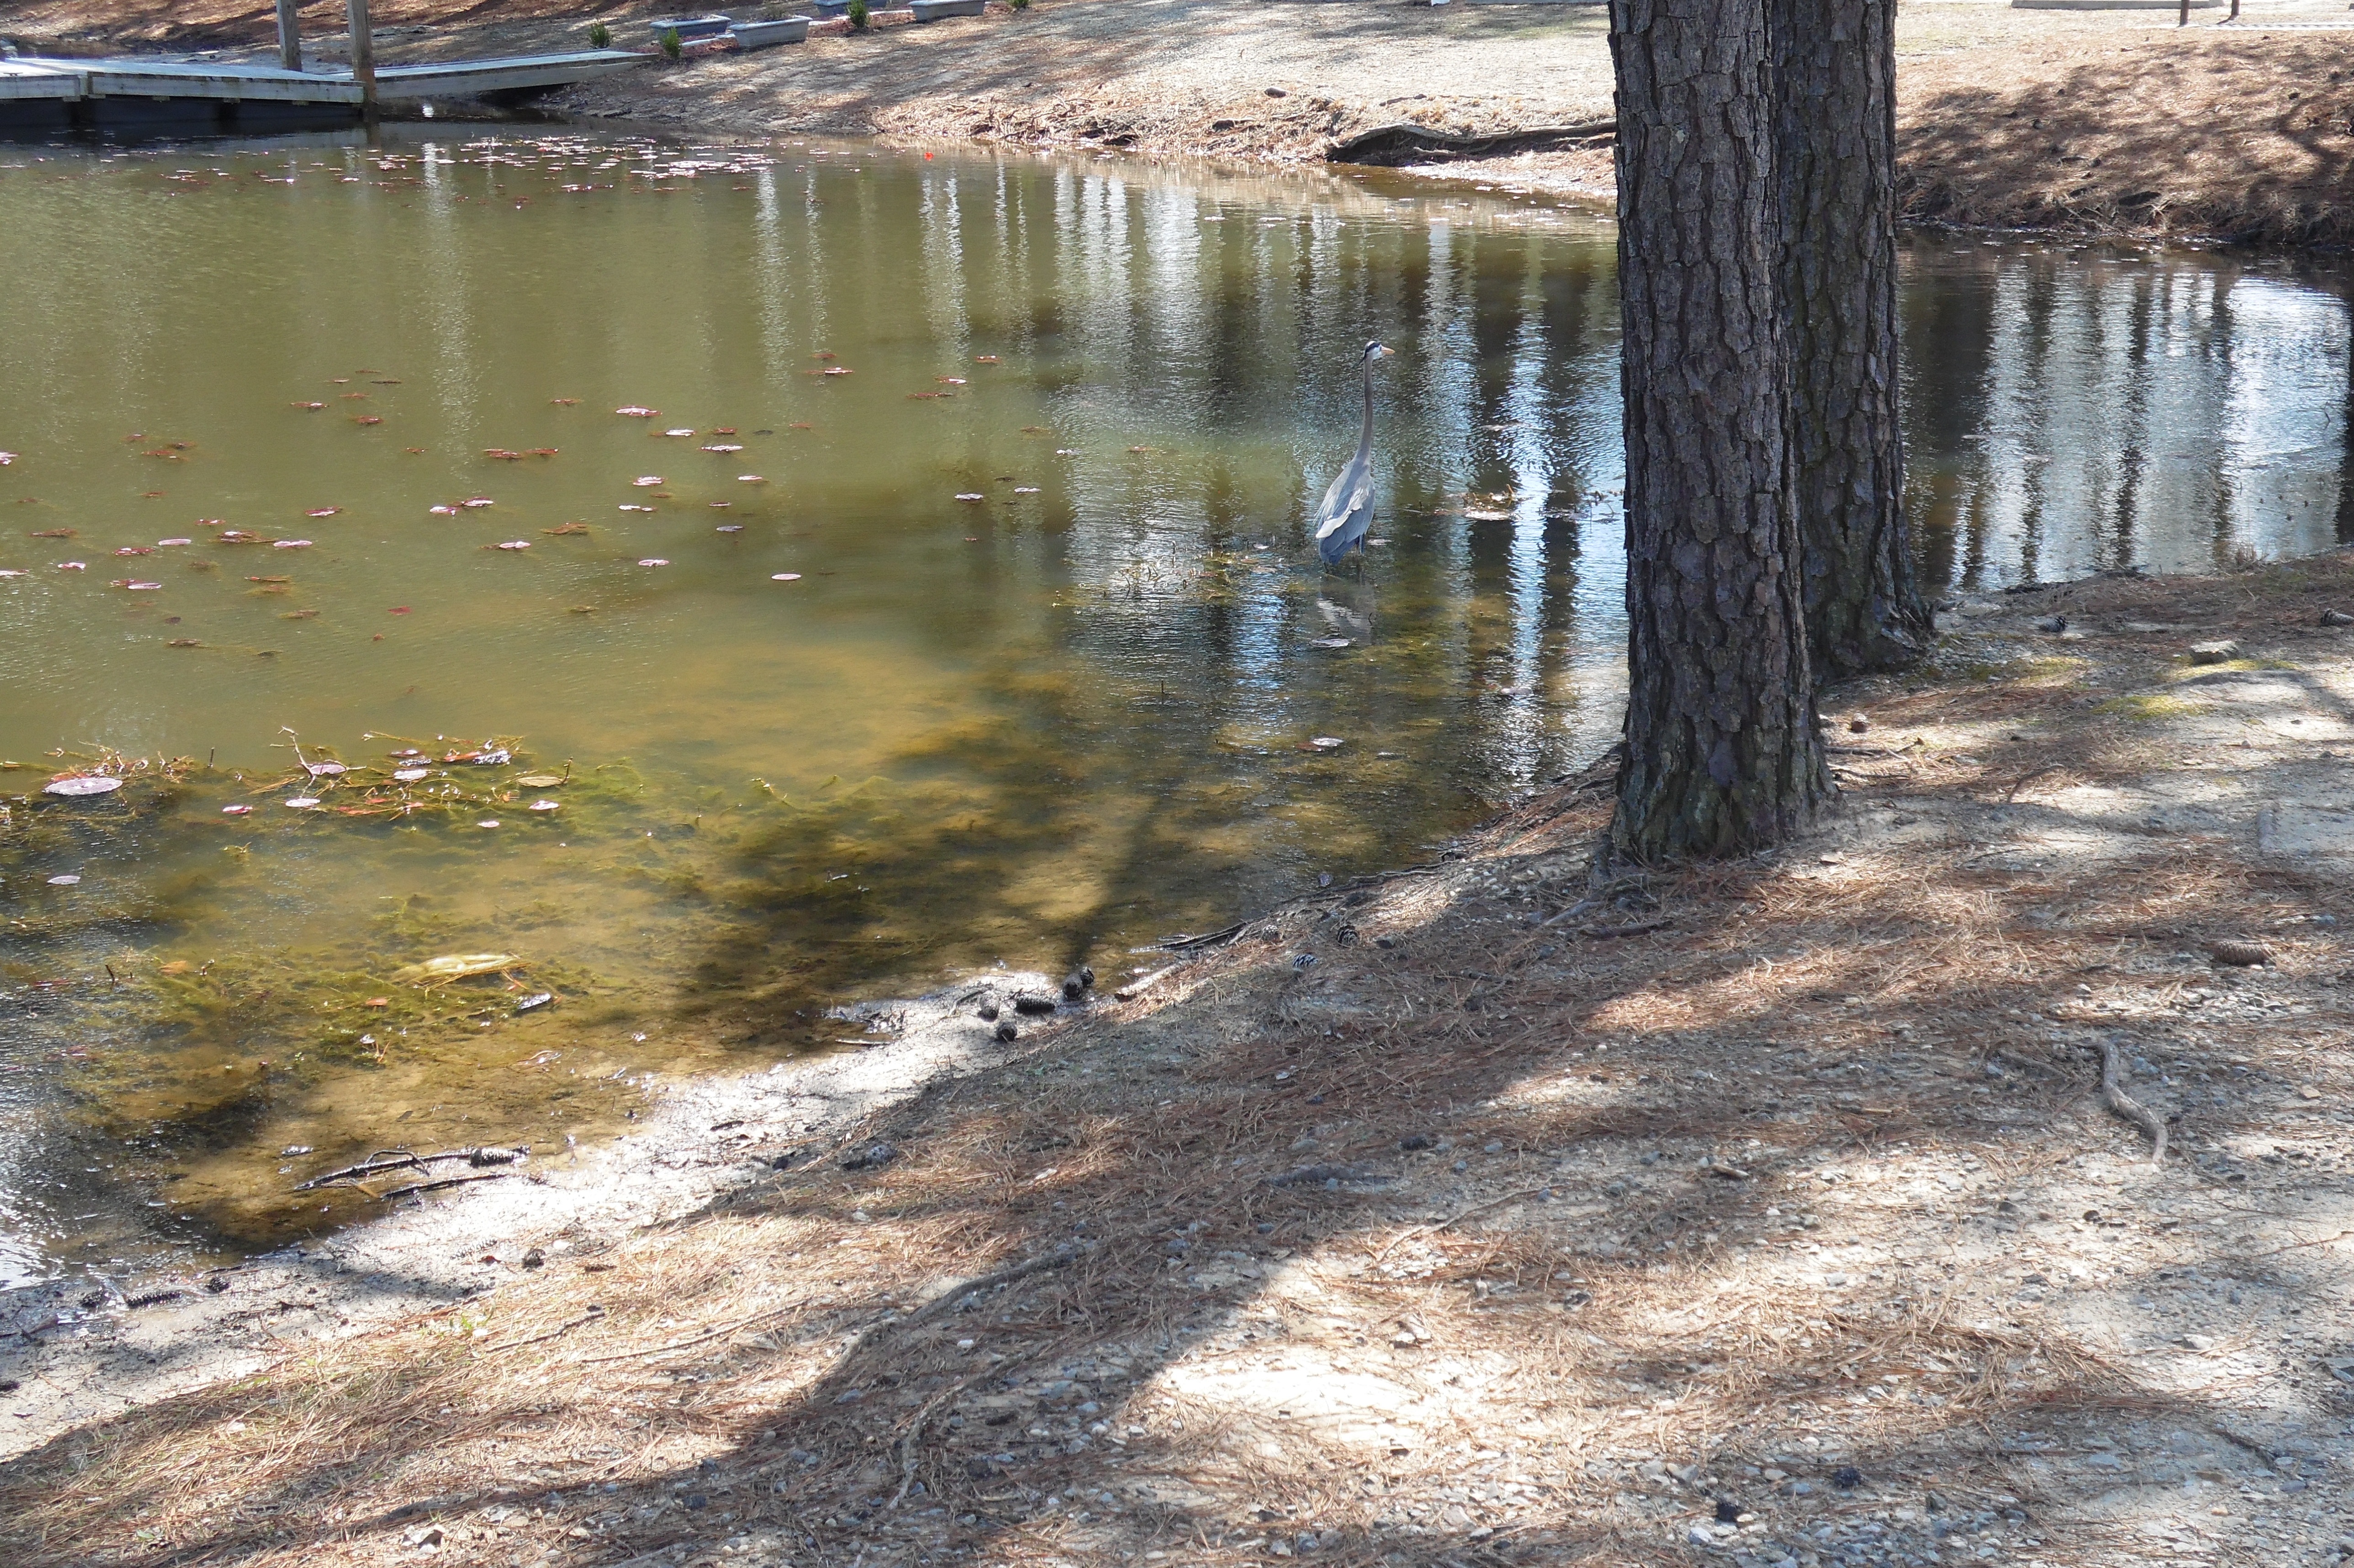
landscape, tree, water, nature, forest, outdoor, wilderness, sky, lake, view, river, summer, pond, wildlife, environment, stream, spring, green, reflection, tranquil, scenic, peaceful, park, scenery, serene, blue, relaxing, sunny, wetland, scene, herring